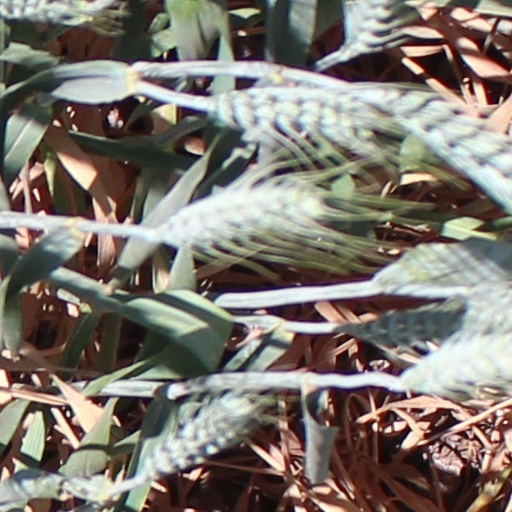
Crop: wheat